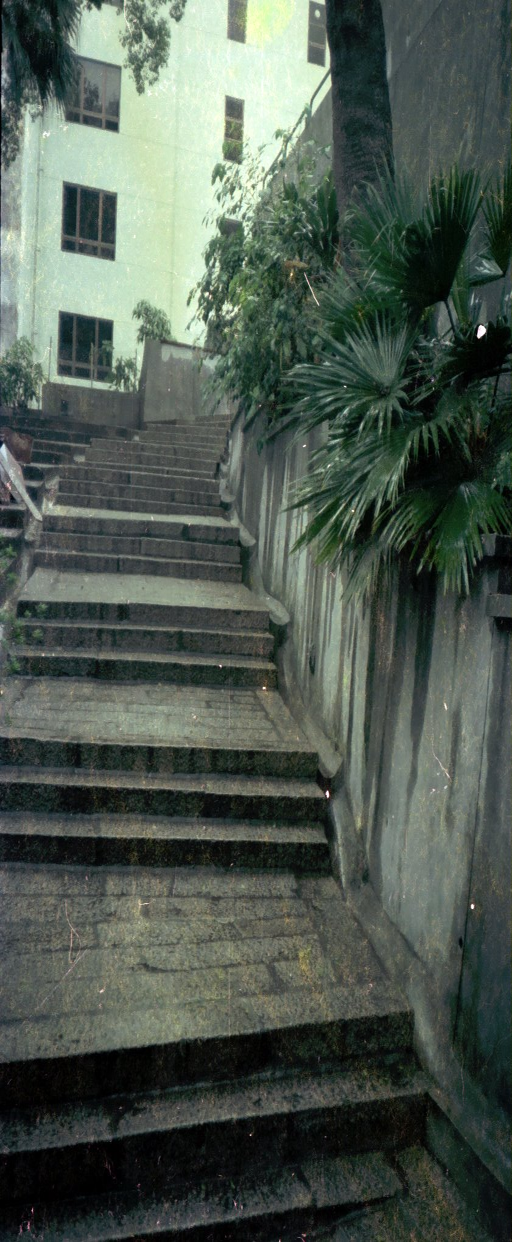
stairs along the real entrance